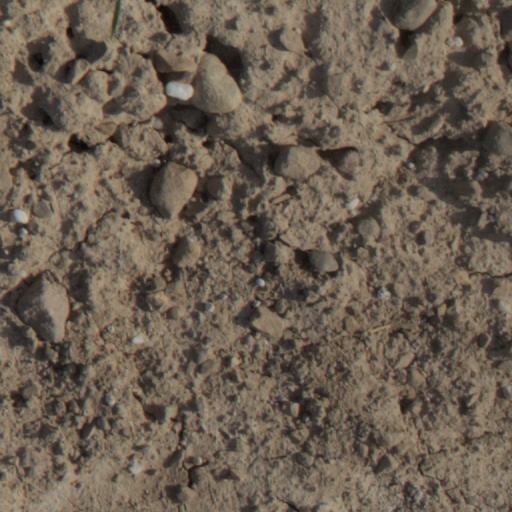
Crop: wheat